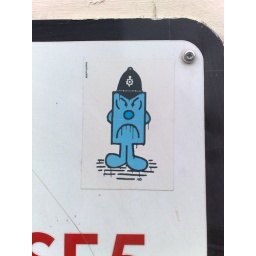
Based on Mr Grumpy from the Mr Men children's books. Sticker on street sign in SE London.